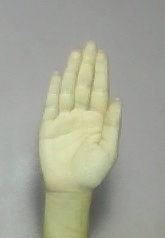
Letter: seen